Capt. John T. Burkett House

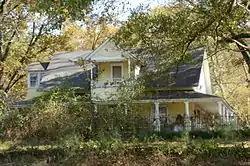

The Capt. John T. Burkett House is a historic house in rural Ouachita County, Arkansas. It is located at 607 Ouachita County Road 65, near the community of Frenchport. The -story wood-frame house was built c. 1899 by John Burkett, a ship's captain and part-owner of a local lumber mill. He later served as the chief warden at Cummins Prison, and then as a regional agent of the Internal Revenue Service. The house is a fine example of Folk Victorian style. Its front facade has a porch running across its whole width, mounted on piers made of locally manufactured bricks, with its hip-roof supported by concrete columns that resemble Tuscan-style columns. The balustrade is a metal filigree work. A gable-roof balcony projects above the center of the porch.